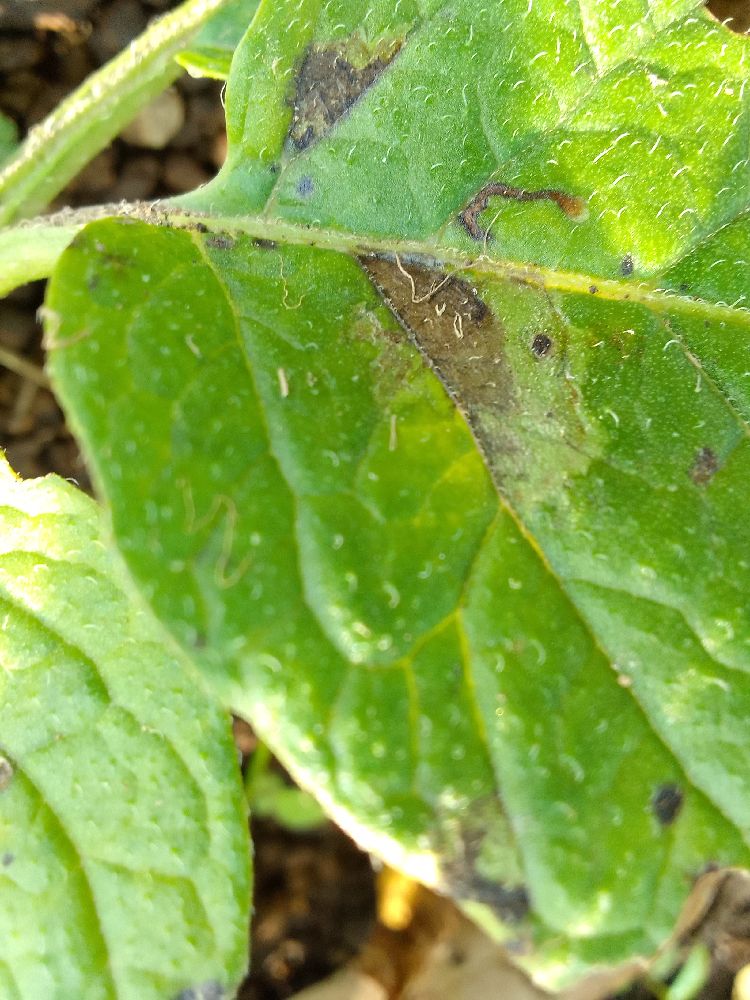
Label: Late blight